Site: brandenburg
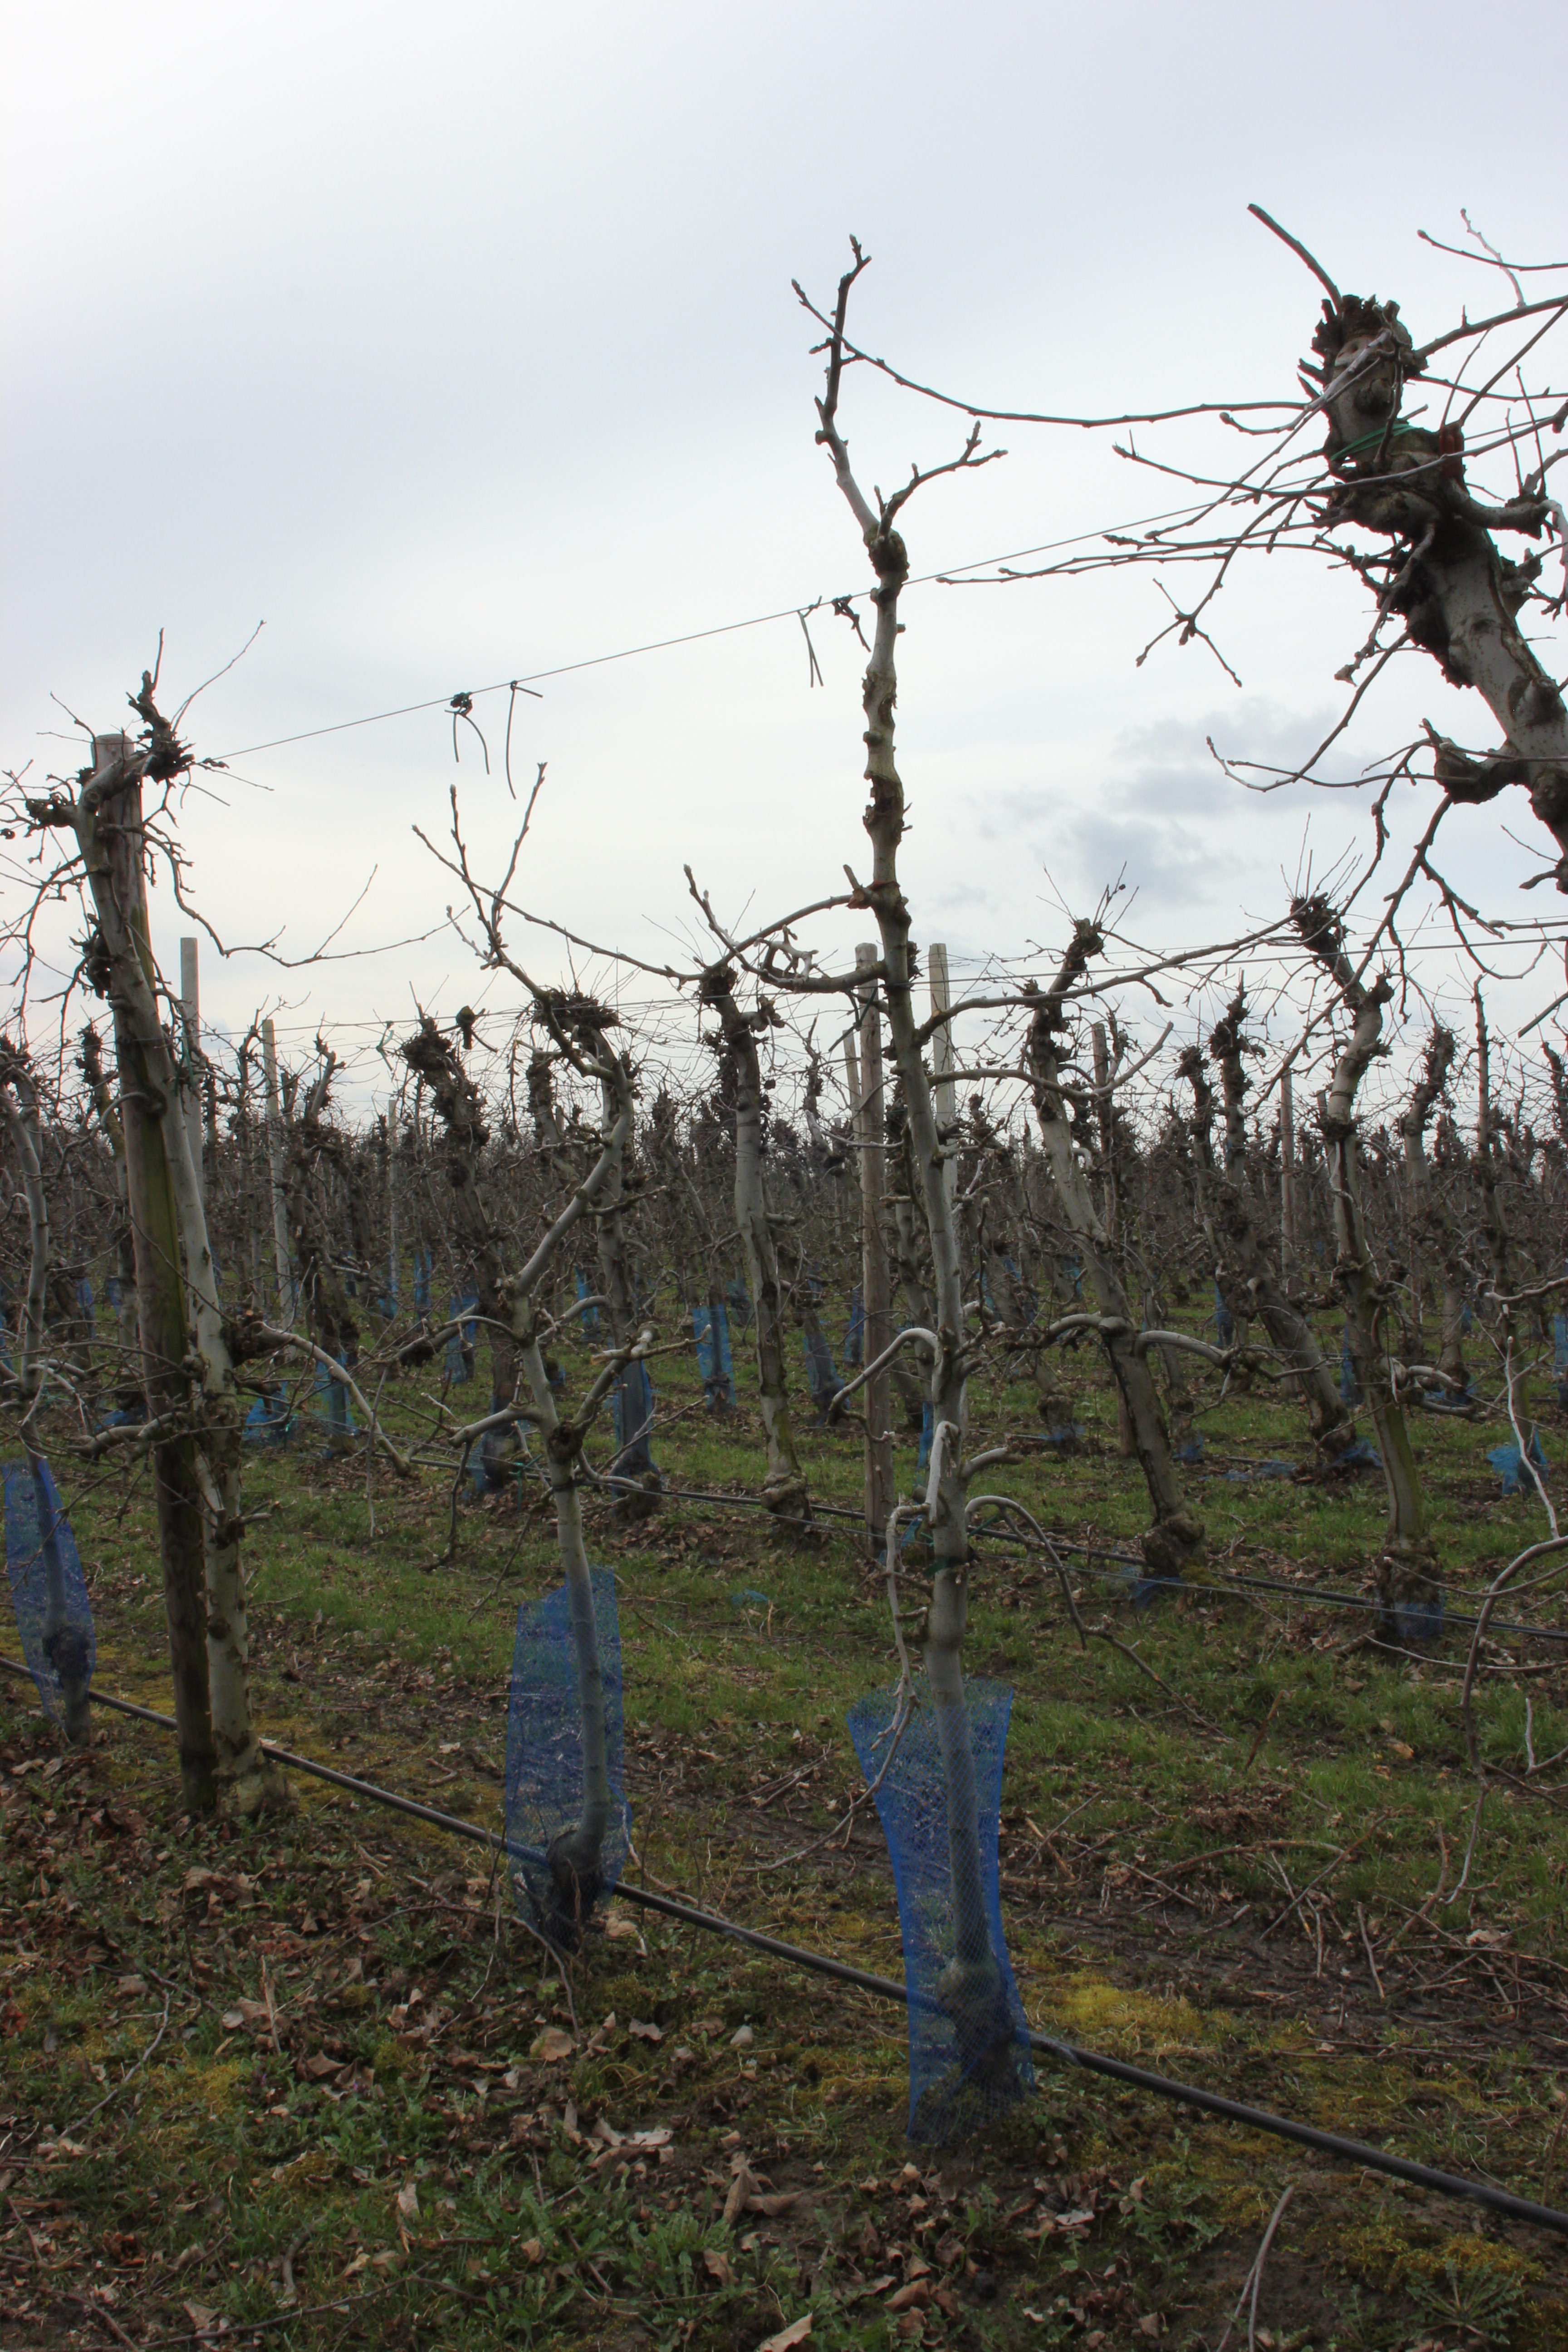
Growth stage (BBCH 01): Bud development